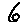
Label: 6